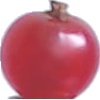
Label: Redcurrant 1